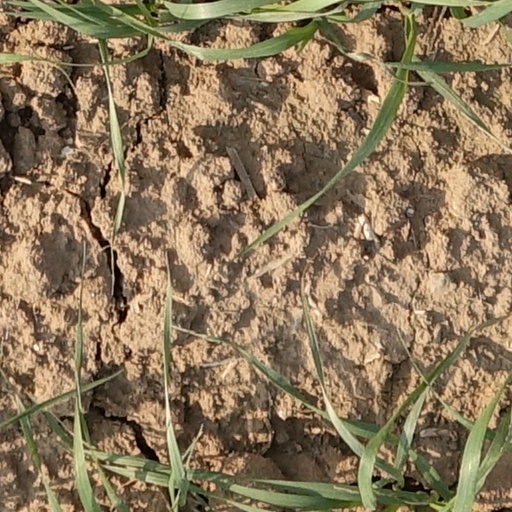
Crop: wheat